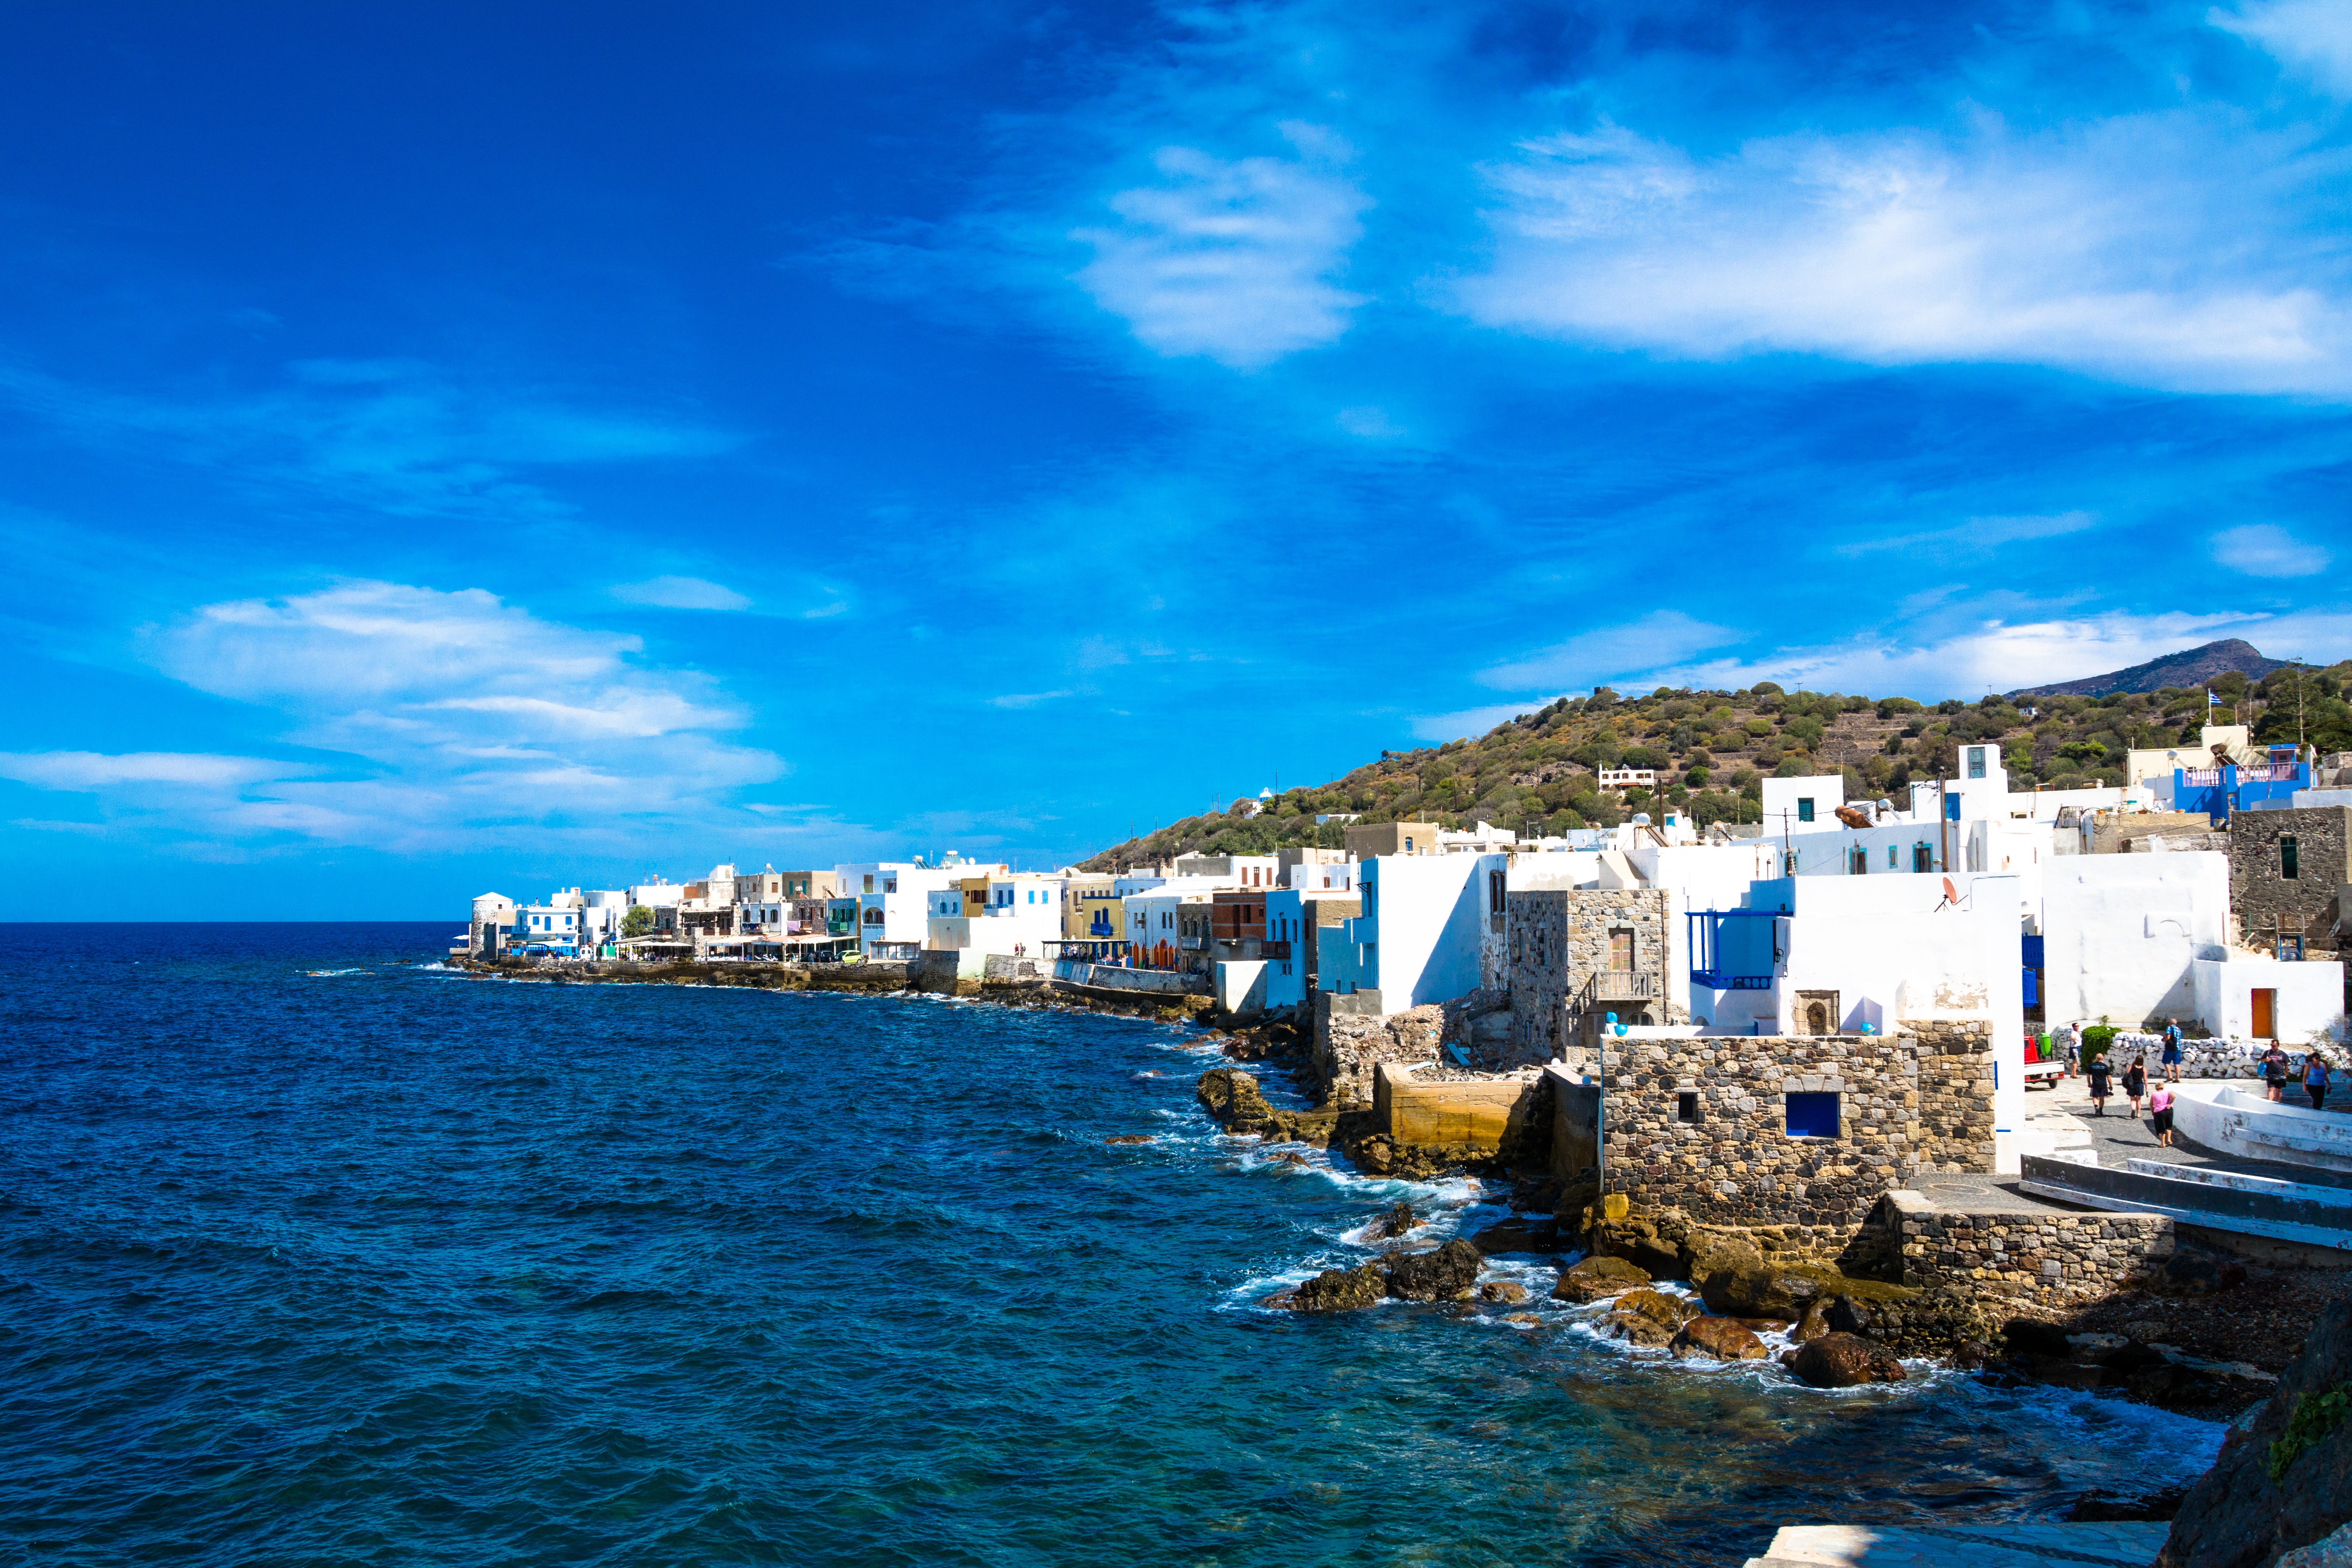
beach, landscape, sea, coast, nature, ocean, sky, view, summer, vacation, cove, vehicle, weather, holiday, bay, island, harbor, blue, marina, tourism, heat, clouds, holidays, caribbean, the sun, cape, the stones, mandraki, nisyros